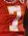
Number: 7